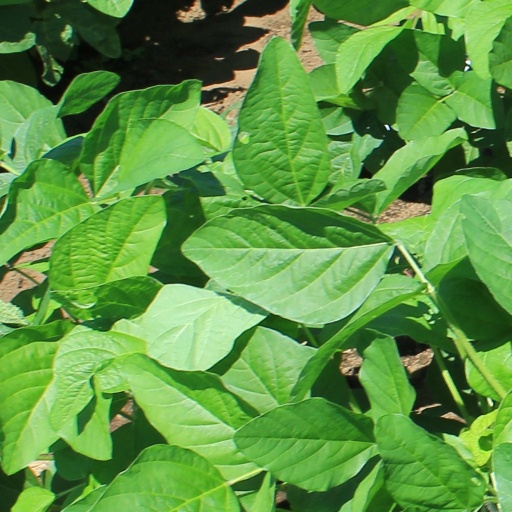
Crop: soybean